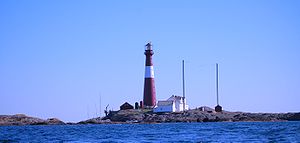
Verdens ende (Tjøme) / Galleri
Verdens ende er navnet på sydspidsen af øen Tjøme i Færder kommune i Vestfold og Telemark fylke i Norge, 26 km syd for Tønsberg. Mod vest ligger mundingen af Tønsbergfjorden og i syd ligger Skagerrak. Fra roches moutonnéesene på Verdens ende er der udsigt mod havet og den yderste del af skærgården i Vestfold med Færder fyr som det mest markante landemærke yderst i Oslofjorden. Skærgården ud for Verdens ende er en del af Færder nationalpark.